Karen Whitsett

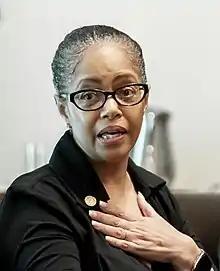
Whitsett in 2020

Karen Whitsett (born November 8, 1967) is an American politician serving as a member of the Michigan House of Representatives since 2019, currently representing the 4th district. She is a member of the Democratic Party, and is often considered one of the more conservative Democrats in the House. In January 2025, Whitsett announced that she would not attend House Democrat caucus meetings.